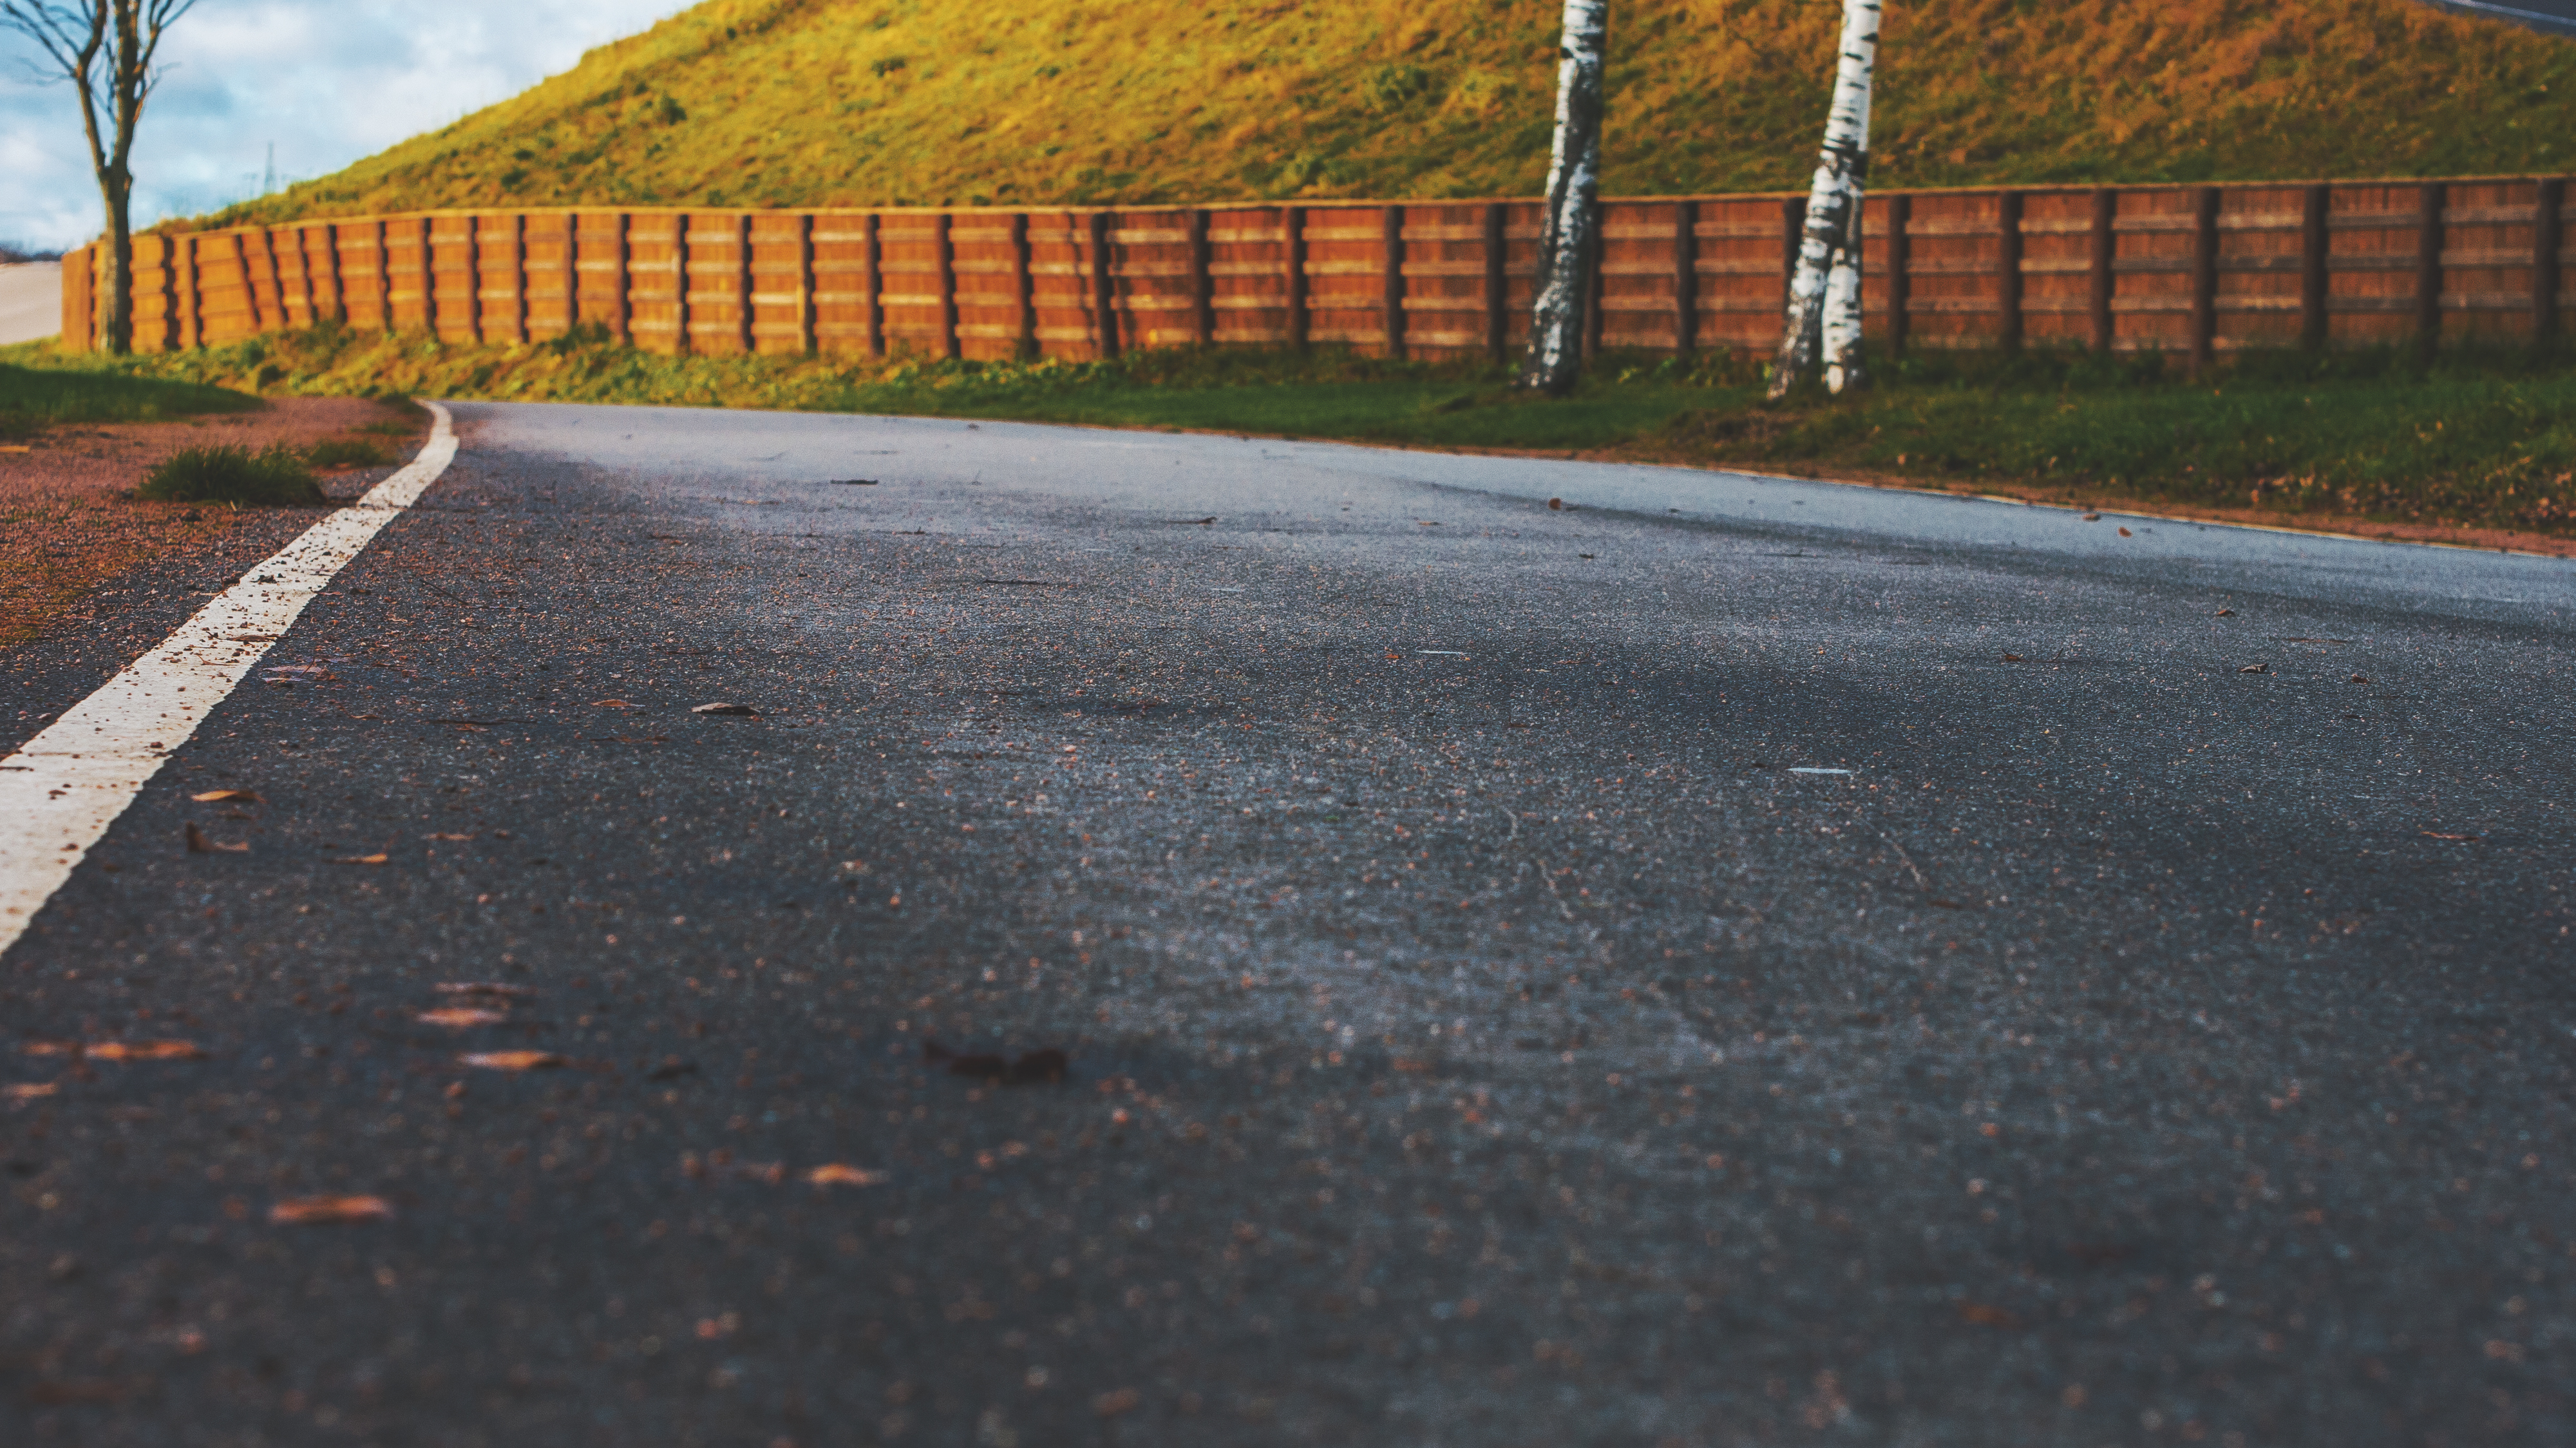
images, plant, leaf, fence, road surface, sky, yellow, sunlight, natural landscape, asphalt, grass, rolling, thoroughfare, tar, wall, wood, landscape, road, rural area, track, grassland, horizon, field, overhead power line, hill, soil, lane, evening, prairie, nonbuilding structure, metal, bridge, shadow, guard rail, dirt road, street, path, pasture, winter, reservoir, freeway, highway, autumn, trail, ocean, road trip, rock, shoulder, farm, sign